Ekta Kapoor

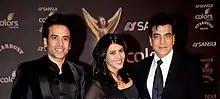
Kapoor (center) with younger brother Tusshar (left) and father Jeetendra (right)

Kapoor is the daughter of actors Jeetendra and Shobha Kapoor. Her younger brother, Tusshar Kapoor, is also a Bollywood actor.